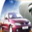
Label: automobile